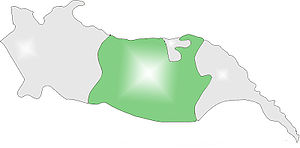
Iğdır
Iğdır
Iğdır, er en by i det østlige Tyrkiet. Byen har i dag et indbyggertal på 75.824. Den er også hovedstad i provinsen Iğdır.